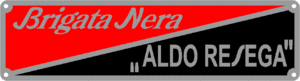
Les Brigate Nere ont été l'un des groupes paramilitaires fascistes opérant dans la République sociale italienne, durant les dernières années de la Seconde Guerre mondiale après la signature de l'Armistice de Cassibile en 1943.